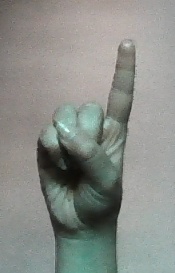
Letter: bb